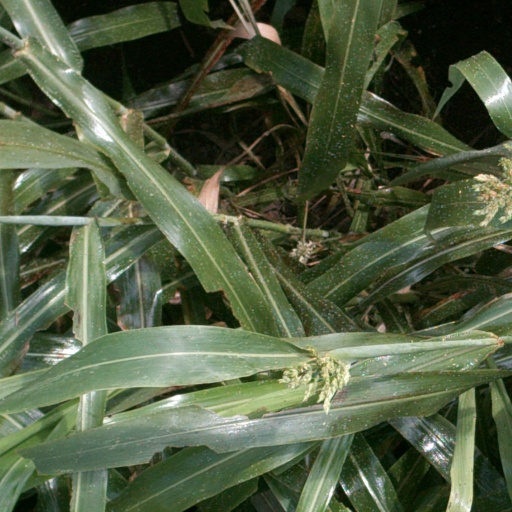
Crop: sorghum